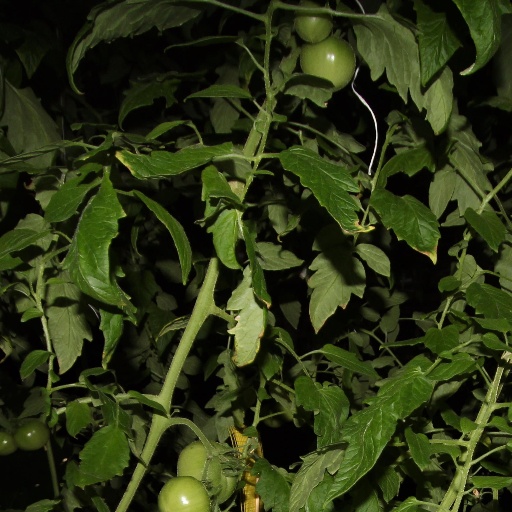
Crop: tomato